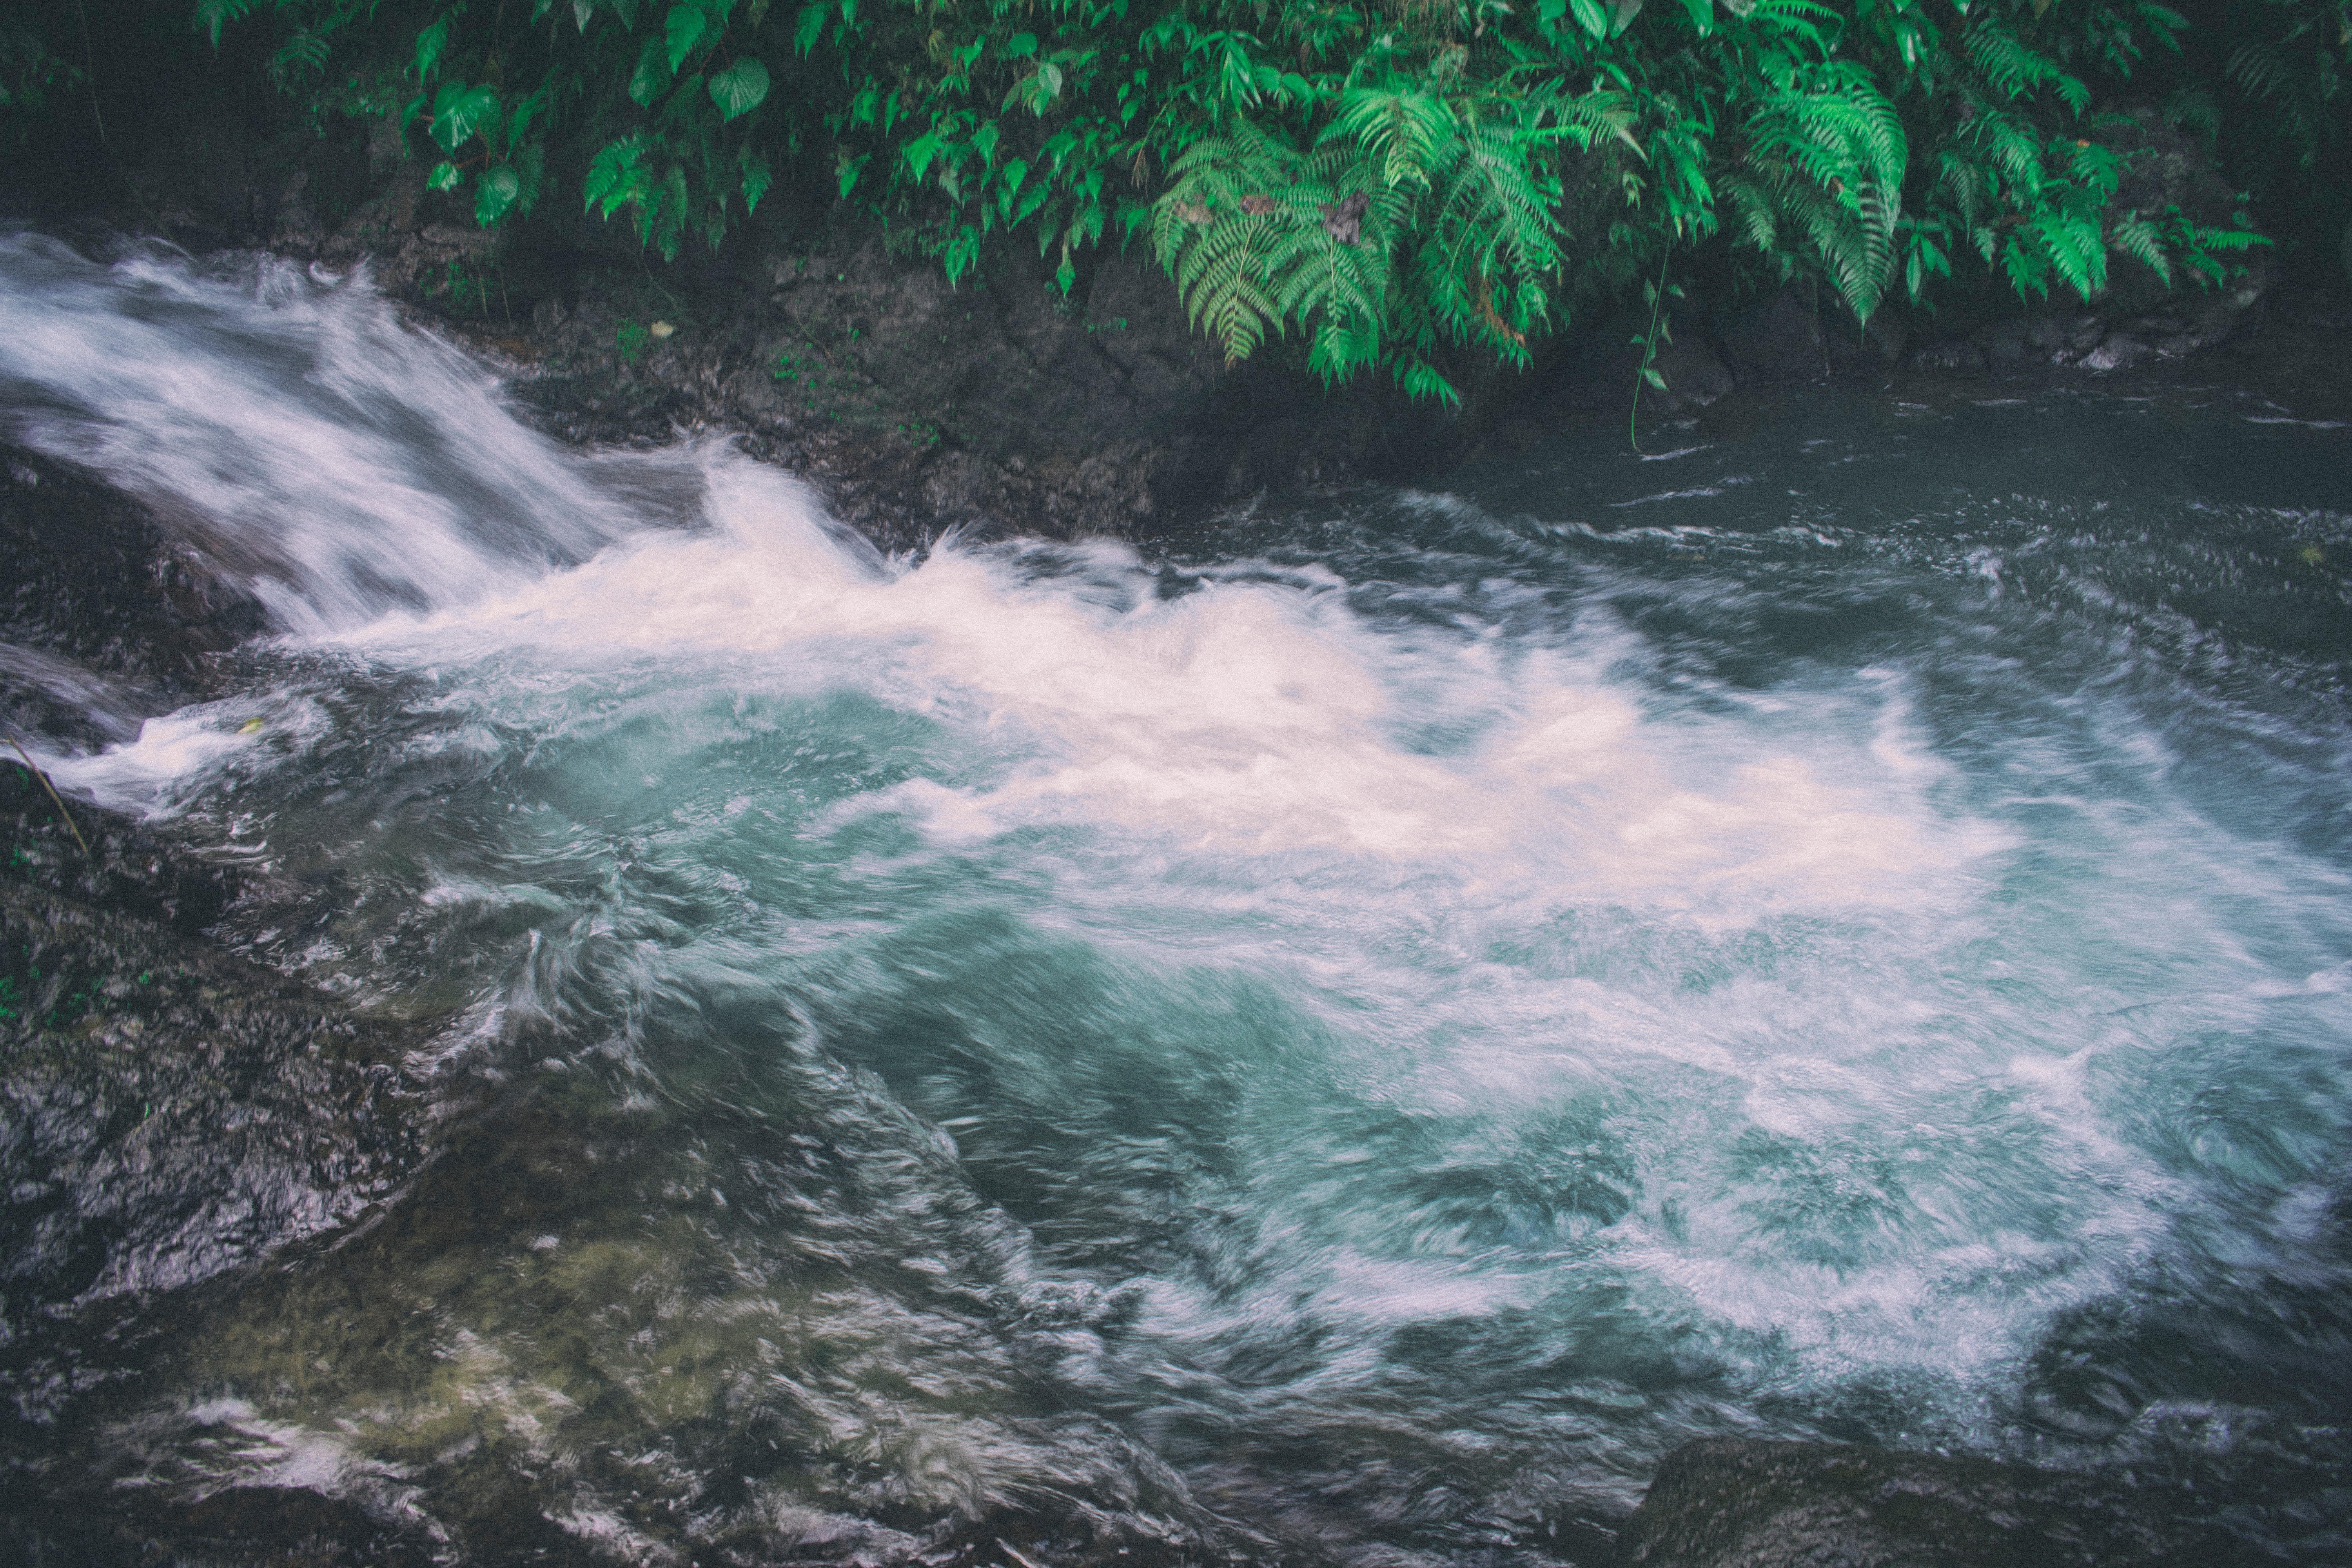
water resources, body of water, water, nature, watercourse, rapid, natural landscape, stream, river, nature reserve, wave, waterfall, geological phenomenon, landscape, water feature, creek, rainforest, state park, spring